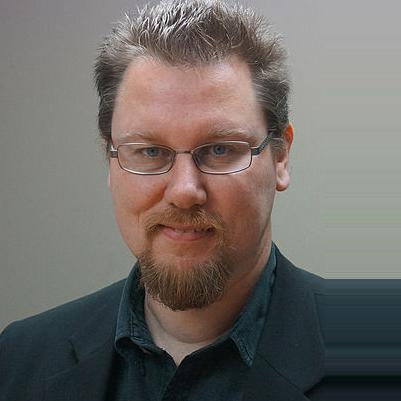
Age: 39